North Villa Rica Commercial Historic District

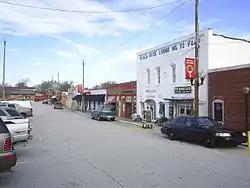
A picture of the businesses on Temple Street in the Historic District.

The North Villa Rica Commercial Historic District in Villa Rica, Georgia, was added to the National Register of Historic Places on December 31, 2002. The original application included eighteen buildings spread out over several blocks. The buildings were built in the early commercial style and date from the early to mid-20th century. This area houses the City of Villa Rica Police Department along with several antique stores, restaurants, and other commercial businesses. The boundary is basically North Avenue, East Gordon St, West Church St, and the Southern Railroad line.